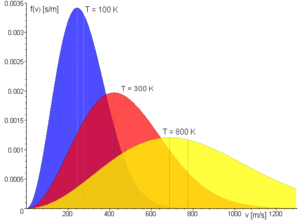
En mathématiques, une mesure de probabilité est une fonction à valeurs réelles définie sur un ensemble d'événements dans un espace de probabilité qui satisfait les propriétés de mesure telles que la -additivité. La différence entre une mesure de probabilité et la notion plus générale de mesure est qu'une mesure de probabilité doit attribuer la valeur 1 à tout l'espace de probabilité.